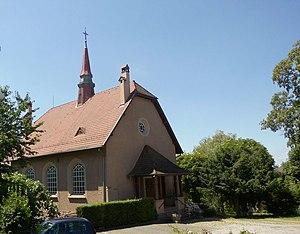
Le temple protestant de Riedisheim
Riedisheim [ʁidisaɪm] est une commune de la banlieue de Mulhouse située dans le département du Haut-Rhin, en région Grand Est.